Vincenzo La Barbera

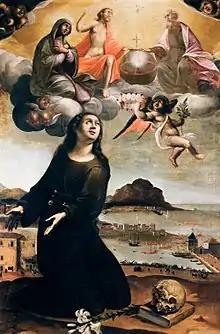
Vincenzo La Barbera, "Saint Rosalia Interceding for Palermo", 1624–1625, Palermo, Museo diocesano

In 1622 he moved back to Palermo for the ceremonies surrounding the canonisation of the Jesuit saints Francis Xavier and Ignatius of Loyola. Varied Jesuit commissions and moving among the Genoese community thanks to his Ligurian ancestry both opened up several further religious and noble commissions to La Barbera. From the outset he was aided by the city architect Mariano Smiriglio and in 1626 he designed Palermo's Carmelo church. He became strongly devoted to Saint Rosalia upon the rediscovery of her relics and was the first artist to codify her iconography.